East Godavari district

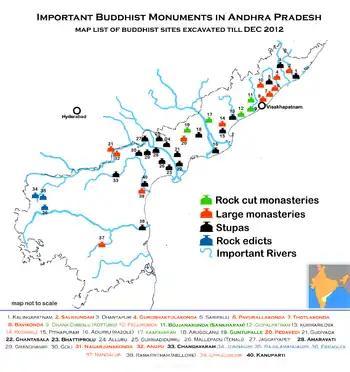
East Godavari has many important Buddhist sites.

The district, like the rest of the Deccan, was under the Nandas and Mauryas in its early history. After the fall of the Mauryan Empire, the district was under the Satavahanas until the 3rd century under the famous poet king Haala. Coins found during excavations have revealed the rule of Gautamiputra Satakarni, Vaasisthi-puttra Pulumaavi and Yajna Sri Satakarni. Gupta emperor Samudragupta invaded during the rule of both Pishtapura and Avamukta in the district in 350 AD Samudragupta's invasion was followed by the rule of the Mathara dynasty from 375 to 500. The earliest known ruler of the dynasty was Saktivarman.